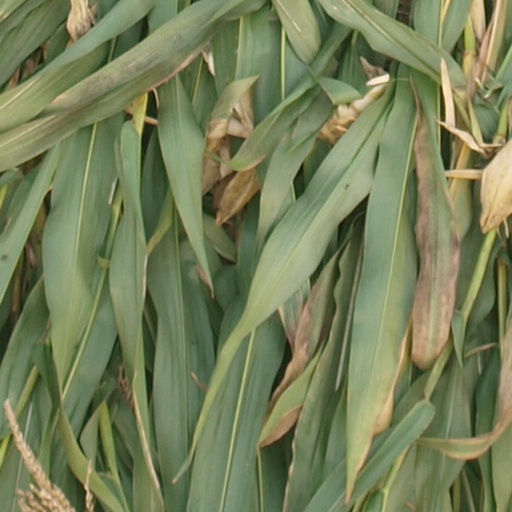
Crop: maize; corn